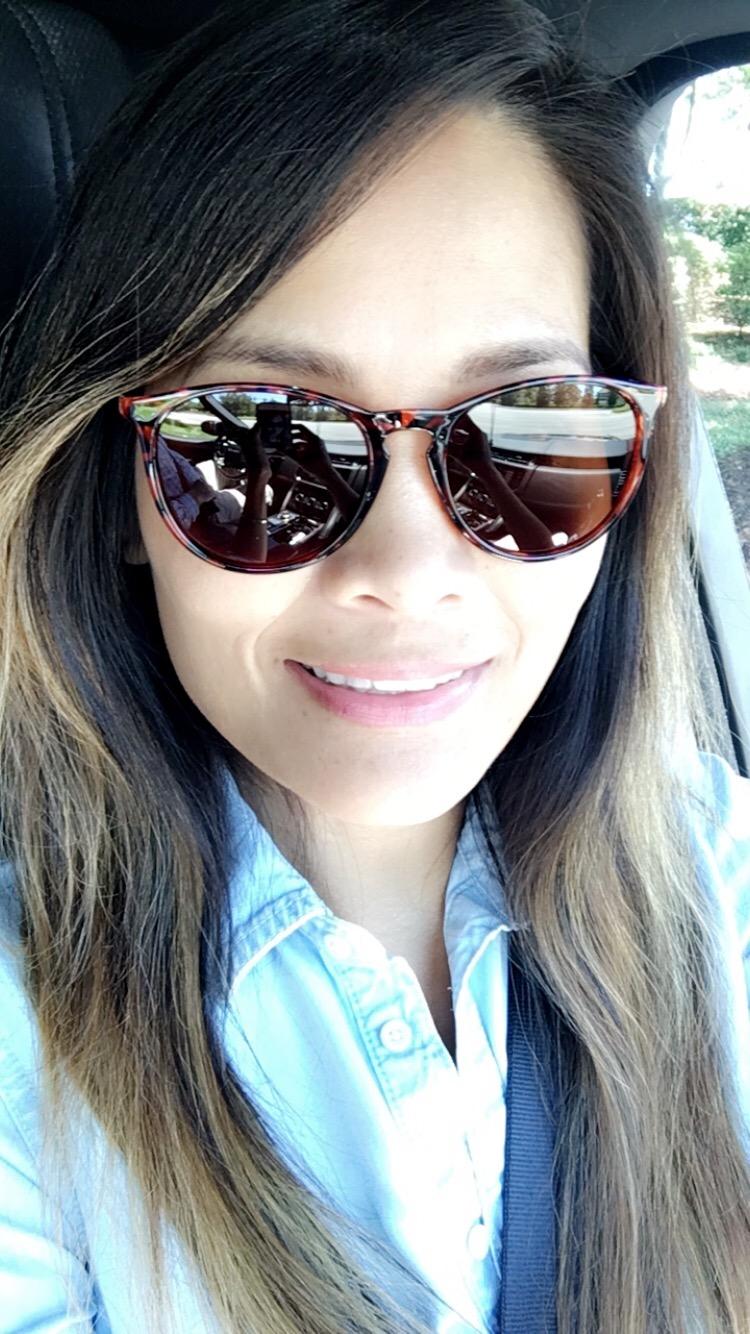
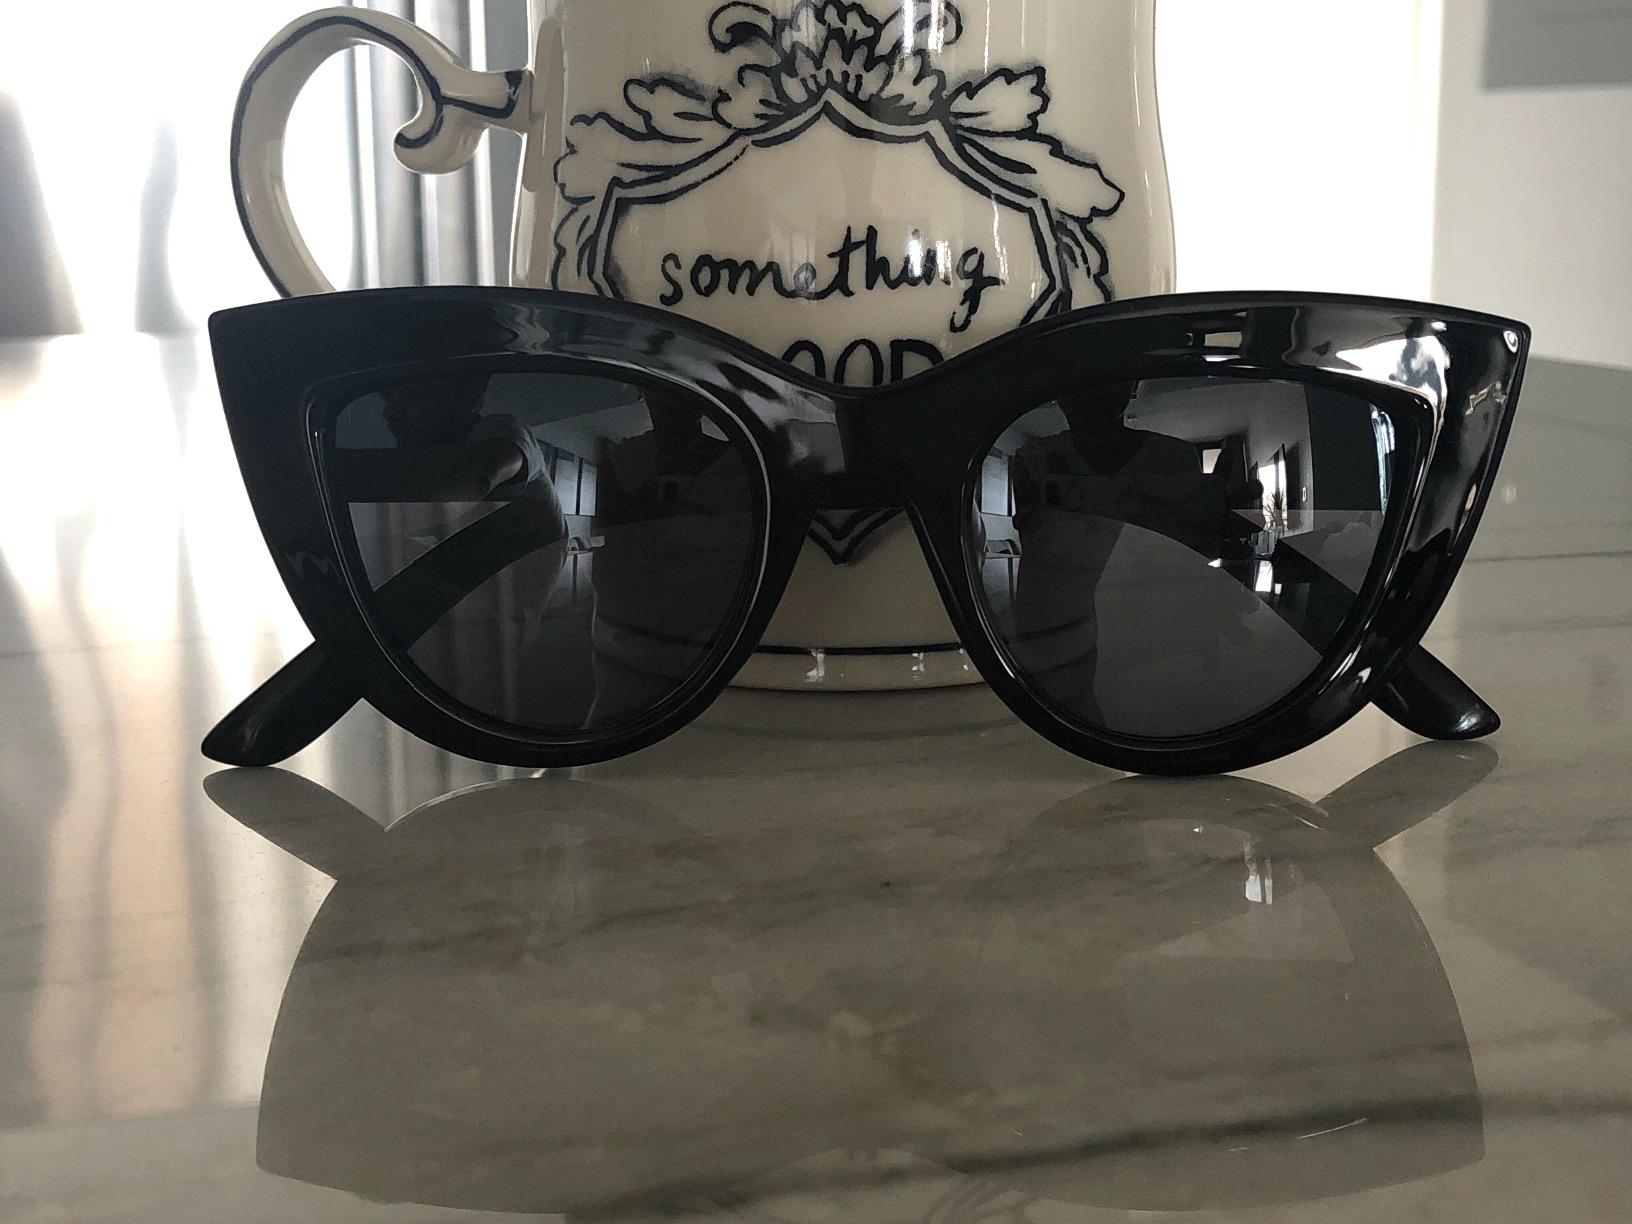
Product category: accessories_sunglasses
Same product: no